Castle of San Jorge

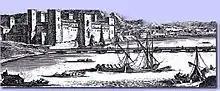
Castle of San Jorge in the city of Seville, facing the Guadalquivir river.

The Visigoths created a fortification in the area next to the river to defend Spalis, the Visigoth name for Seville.